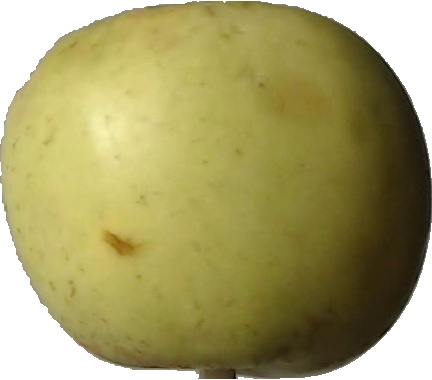
Label: apple_golden_3